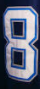
Number: 8